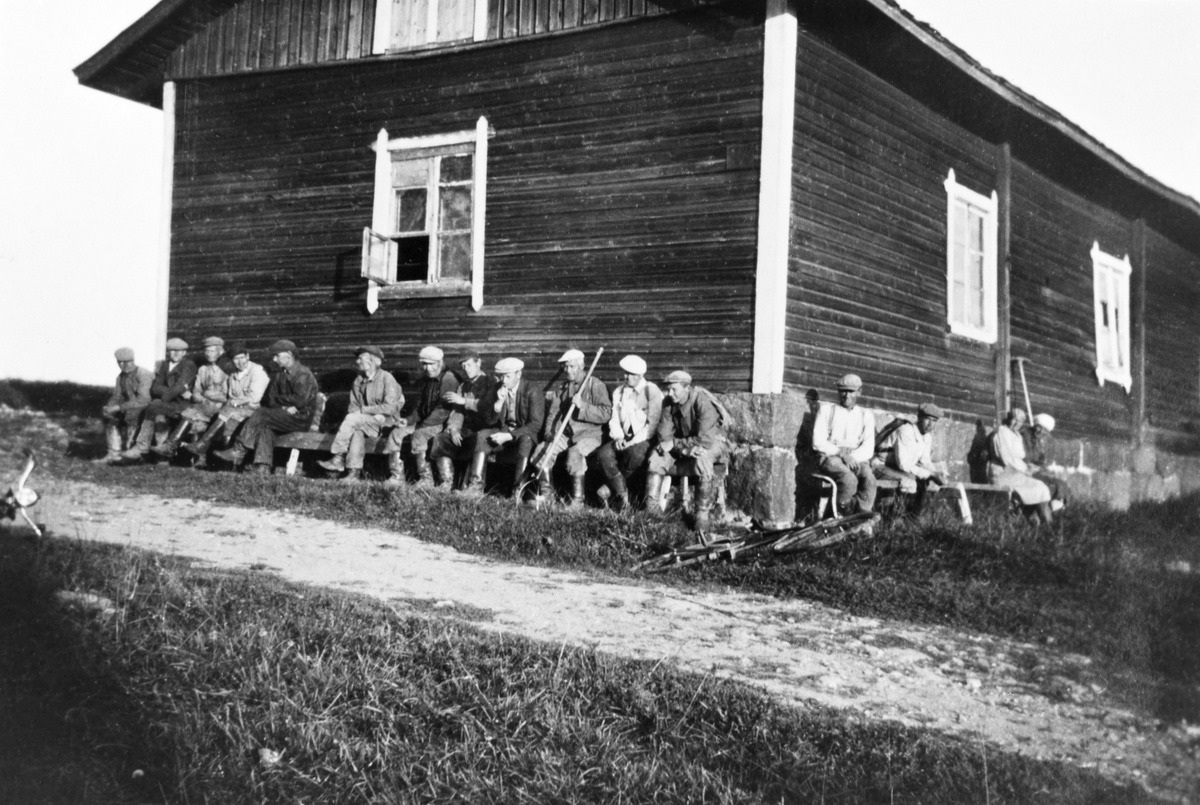
Tuomarinkylän kartano, talousrakennus
sisällön kuvaus: Tuomarinkylän kartano, talousrakennus. mustavalkoinen
Ajankohta: kuvausaika 1900 n
Paikka: Suomi, Uusimaa, Helsinki, Tuomarinkylä Helsinki, Tuomarinkartano Helsinki, Helsinki
Aiheet: maatalousrakennukset, puurakennukset, maataloustyö, työntekijät, työvaatteet